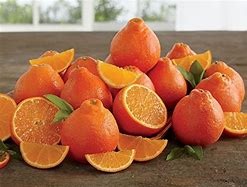
Label: mandarine